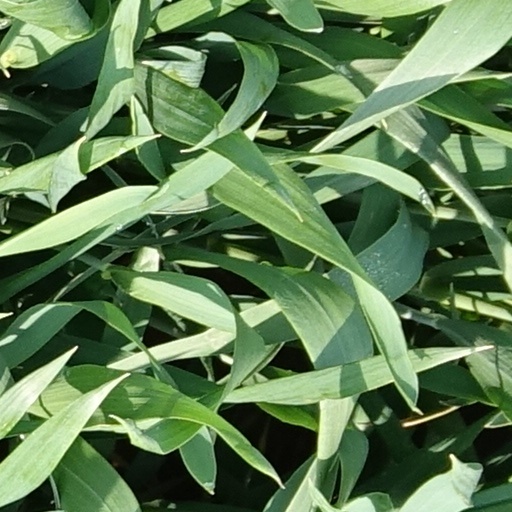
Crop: wheat